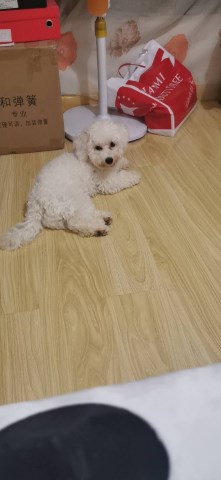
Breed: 3083-n000117-Bichon_Frise